Christian IX's Gade

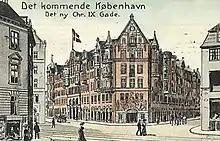
"Copenhagen of the Future":Christian IV's Gade seen on a post card frby Janus Laurentius Ridter

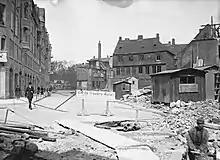
Christian IX's Gade in 1908

Christian IX's Gade was created in 1906 when a private consortium, Christian IXs Gades Byggekonsortium redeveloped the entire block between Møntergade and Store Regnegade. Copenhagen's new neighbourhoods outside the old fortifications were experiencing rapid population growth while the population in the old city was declining. Some of the oldest and most ramshackle housing blocks were therefore being replaced by commercial buildings or modern apartment buildings. The new street ran diagonally through the area. It was named after Christian IX who had just died. Construction progressed fast and had been completed in 1910.